The Glenn Beck Program

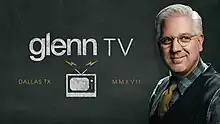
Title card

Glenn (previously titled The Glenn Beck Program) is a news talk and political opinion show on TheBlaze hosted by Glenn Beck. It is produced and recorded at TheBlaze studios in Dallas, TX. The show originally ran on CNN Headline News from 2006 to 2008 (now HLN) and moved to the Fox News Channel in 2009. Beck's program departed Fox News on June 30, 2011, with Beck announcing the creation of an online only network, later to become TheBlaze, that would air his television show among other programming.